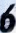
Number: 6